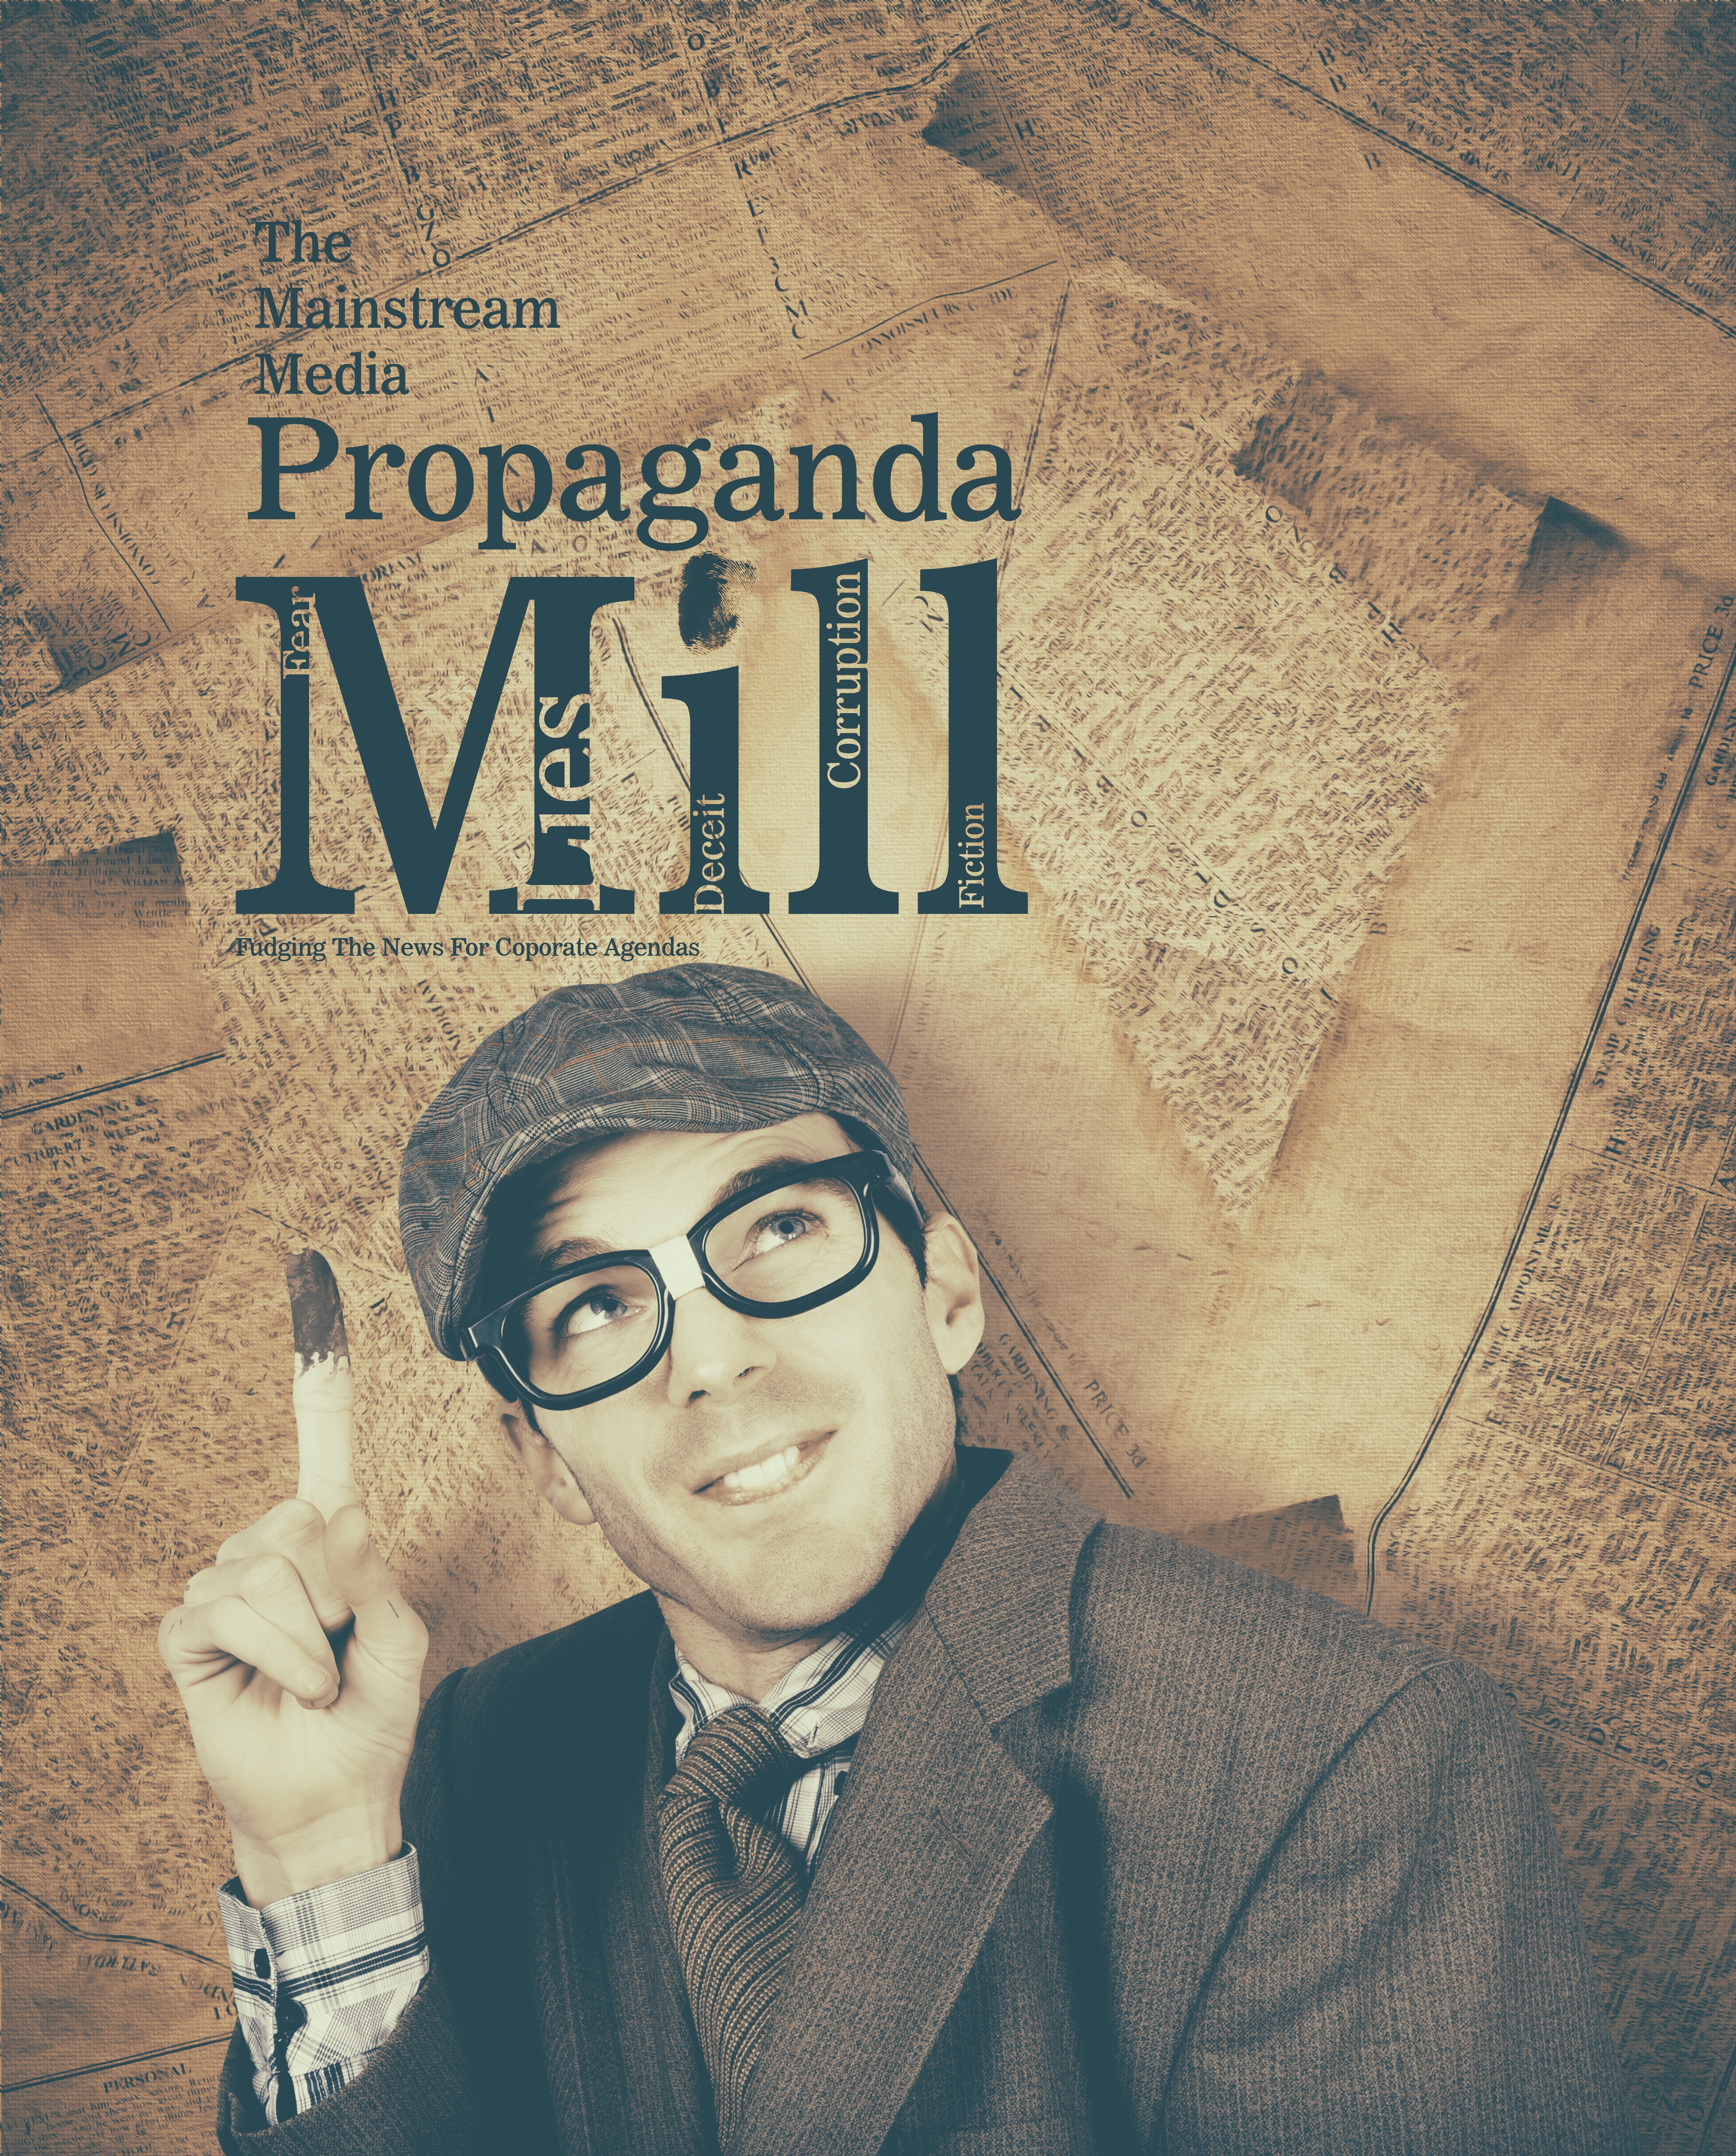
vintage, retro, advertising, newspaper, communication, paper, background, fiction, press, cool, text, advertisement, glasses, report, message, photograph, media, conceptual, corrupt, concept, poster, fake, image, nerd, information, news, shape, journalism, spread, lie, journalist, false, spreading, geek, hoax, deception, correspondence, reporter, deceit, corruption, album cover, rumor, scandal, misinformation, mislead, misleading, mainstream, smudge, fudging, corporatocracy, mongering, reporting, untrue